Inner bailey

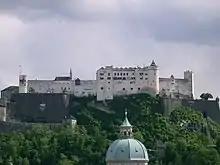
The early modern fortress of Hohensalzburg (Austria) with the old inner bailey in the centre

The terms "upper bailey" or "upper ward" are sometimes used to describe the inner bailey of a hill castle or water castle where the main ward was usually higher than the outer or "lower" bailey. Similarly the Romanesque inner ward of Hohensalzburg Fortress is still called the "Hoher Stock" ("Upper Storey").